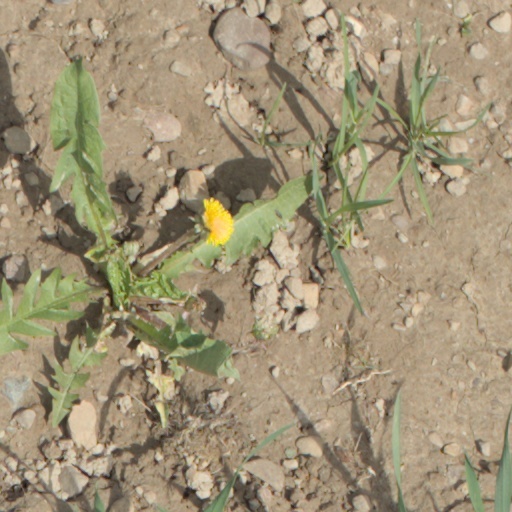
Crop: wheat